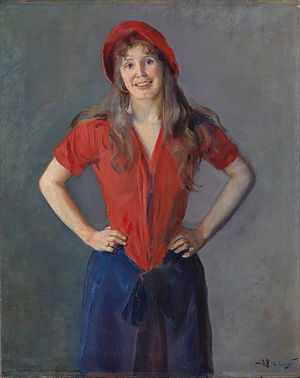
Oda Krohg / Familie
Billede af Oda Krohg malet i 1888 af den kommende ægtemand Christian Krohg, er et utypisk portræt, præget af beundring, kærlighed og intimitet. Ejes af Nasjonalgalleriet.
Oda Krohg, født Othilia Pauline Christine Lasson var en norsk maler. Hun debuterede på Høstutstillingen i Oslo i 1886 med maleriet Ved Christianiafjorden. Hun var en del af kredsen omkring Kristiania-Bohêmen og giftede sig i oktober 1888 med en af gruppens anden centrale skikkelser, maleren og forfatteren Christian Krohg.